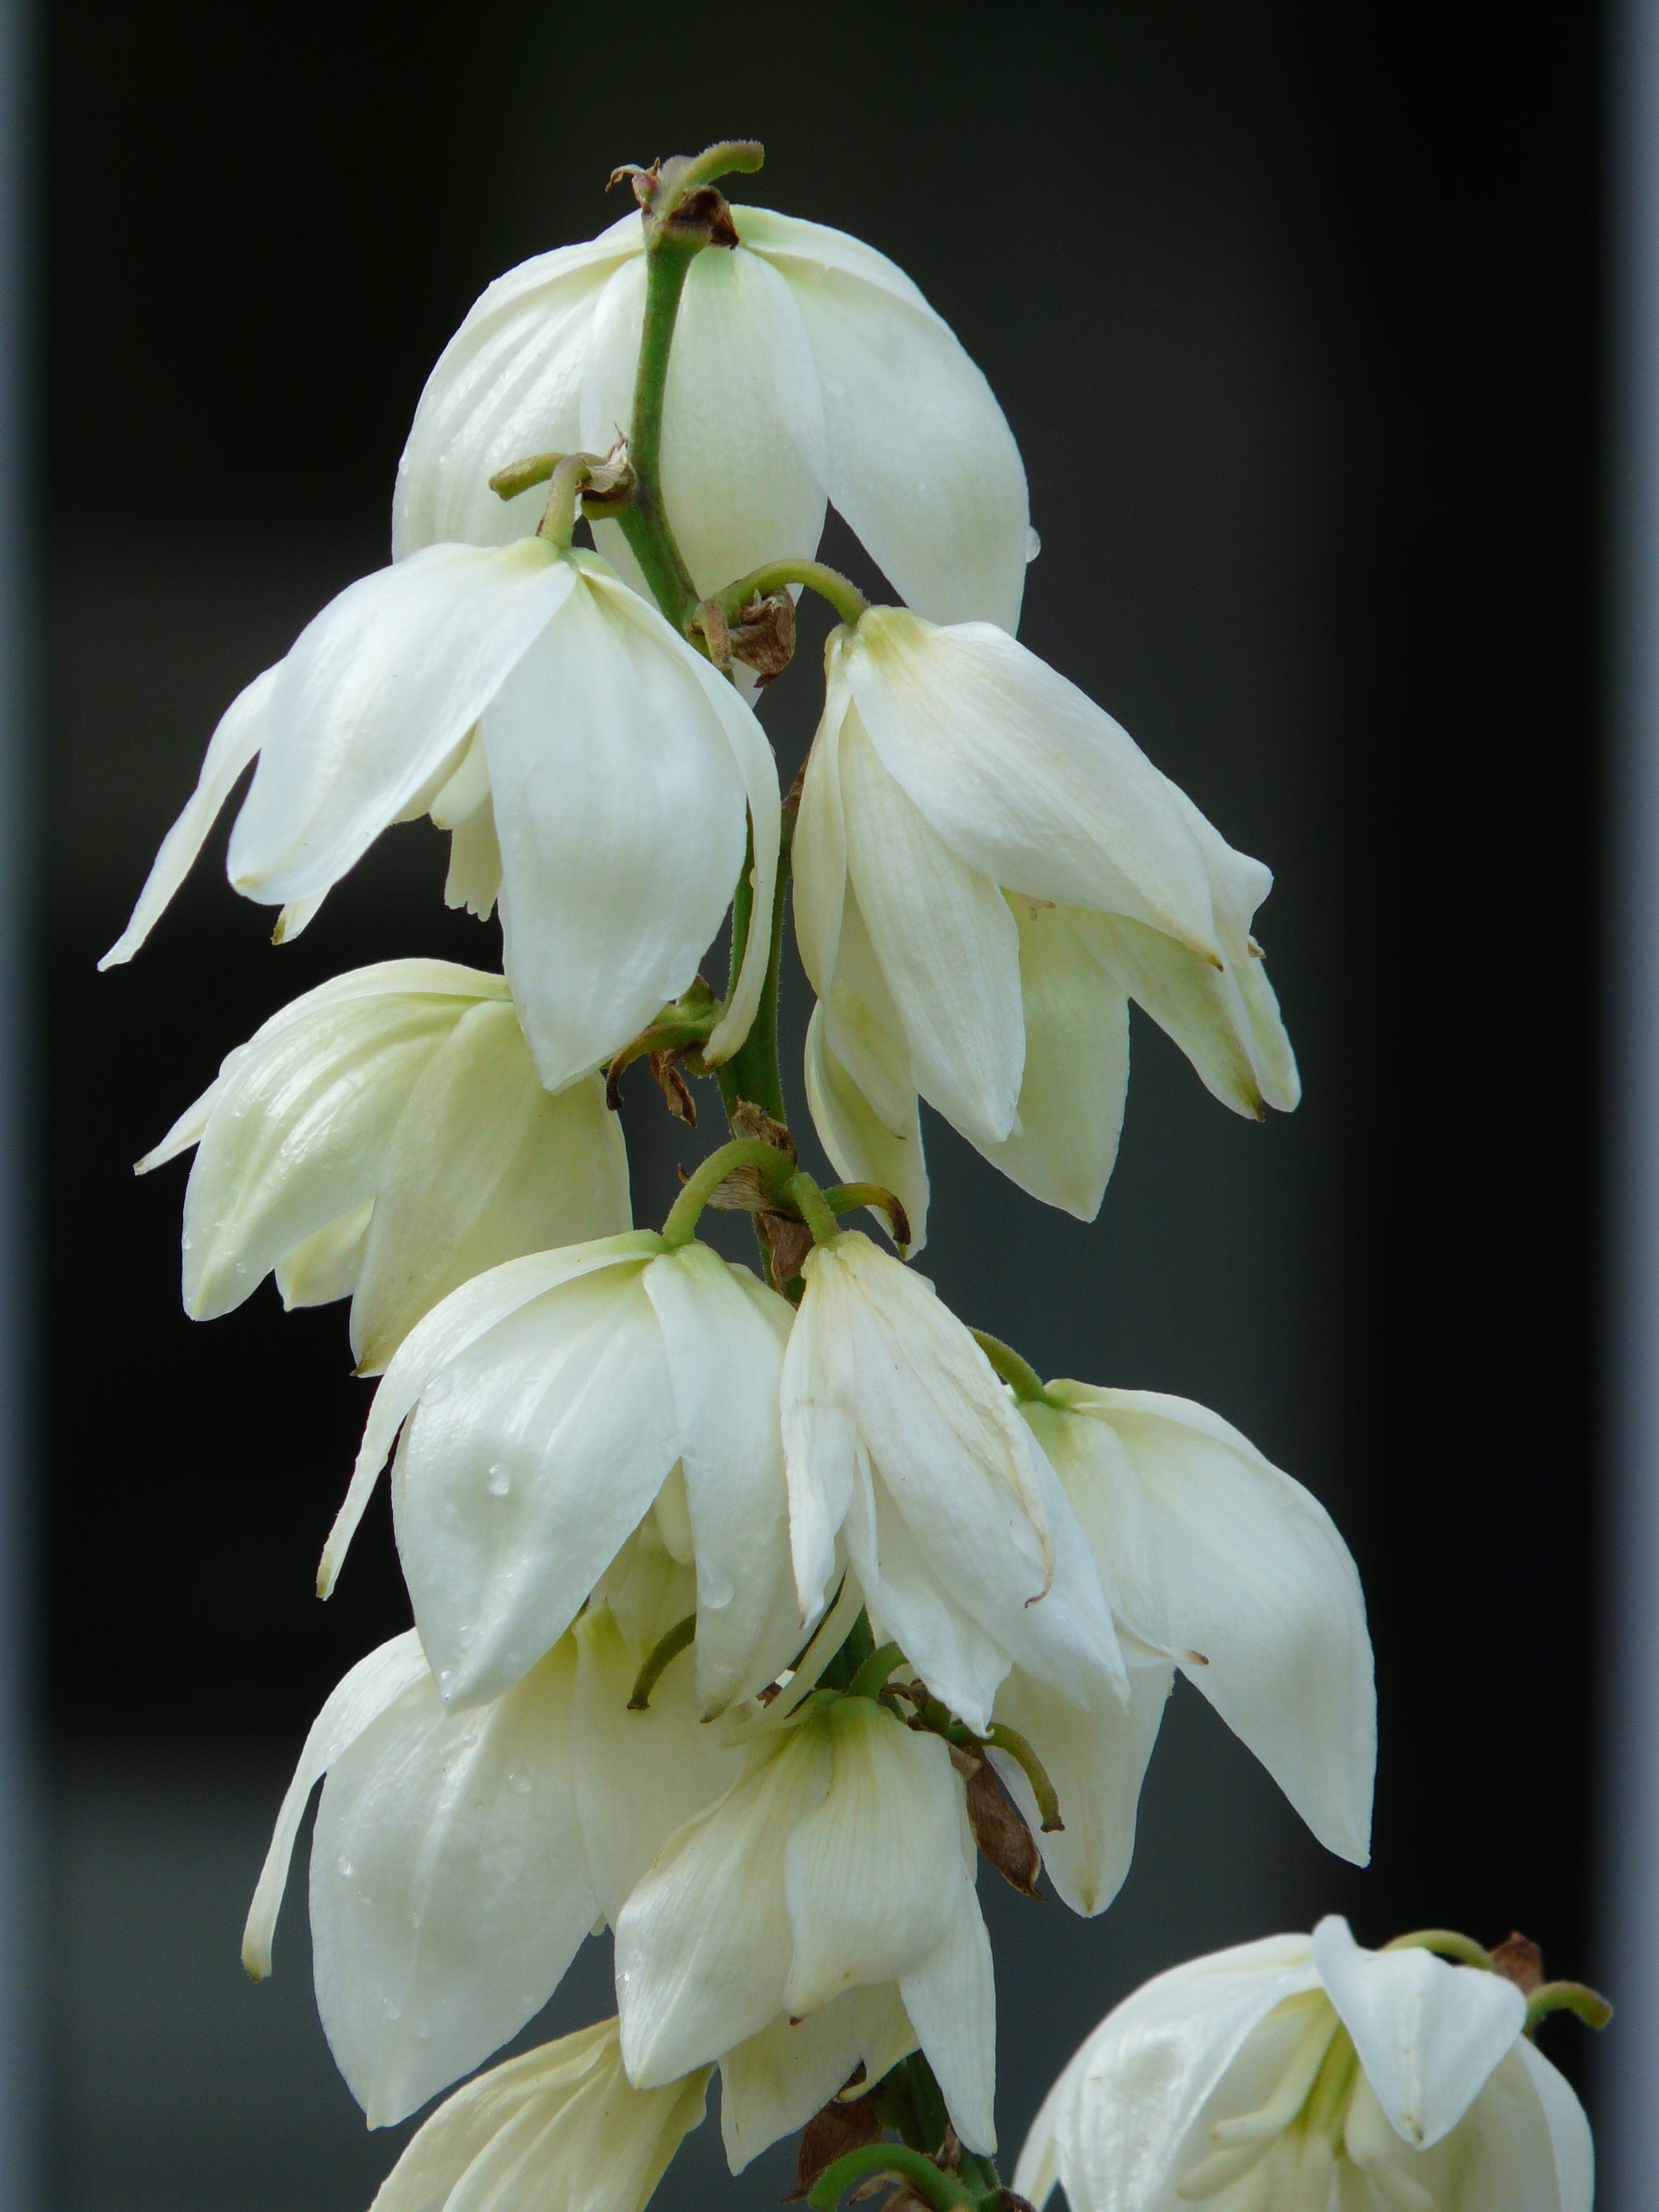
blossom, plant, white, flower, petal, bloom, botany, flora, lily, yucca, jasmine, flowering plant, lily family, yucca palm, yucca filamentosa, land plant, agavaceae